1975 Italian Army reforms

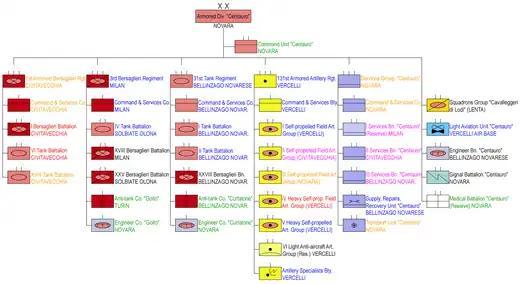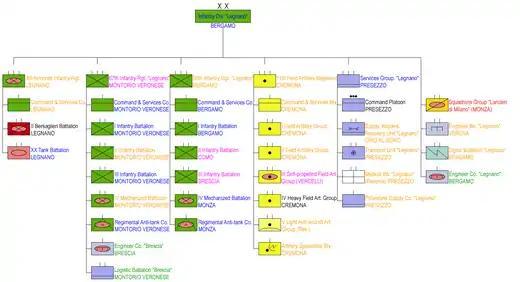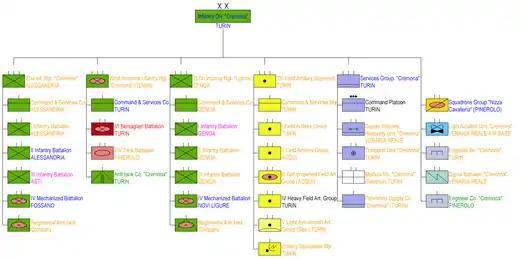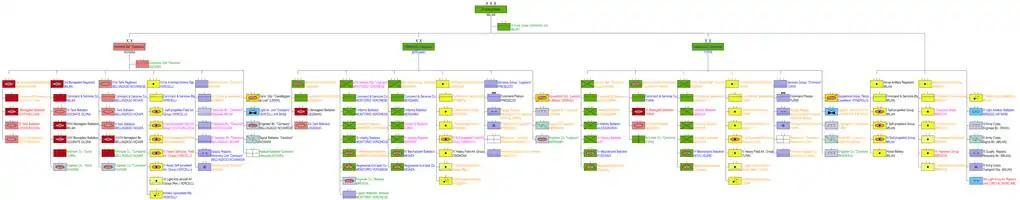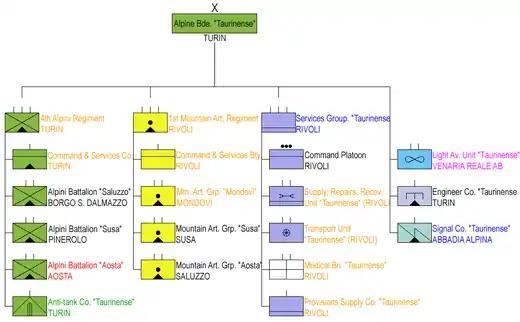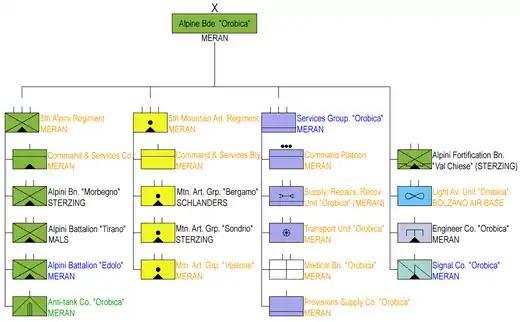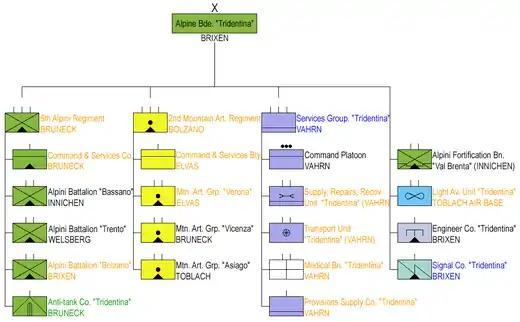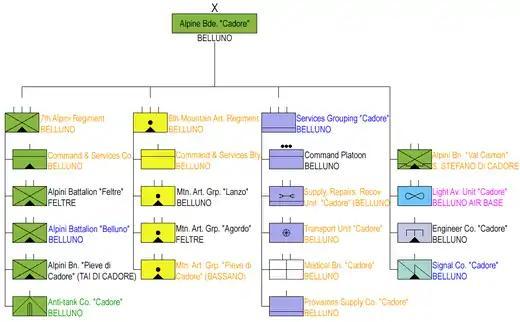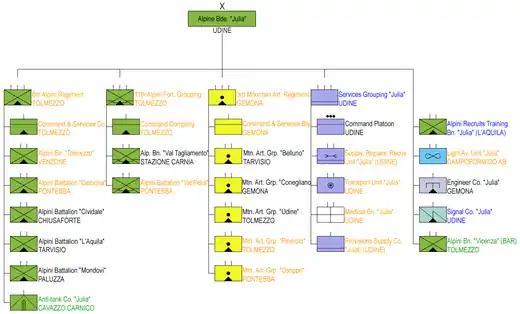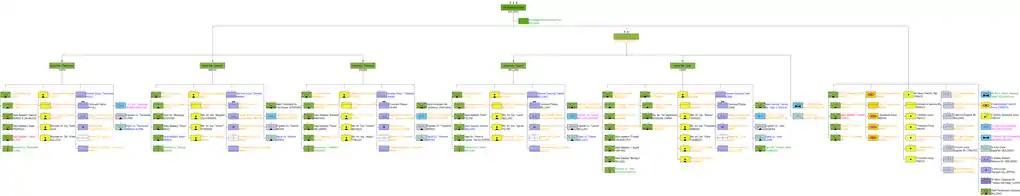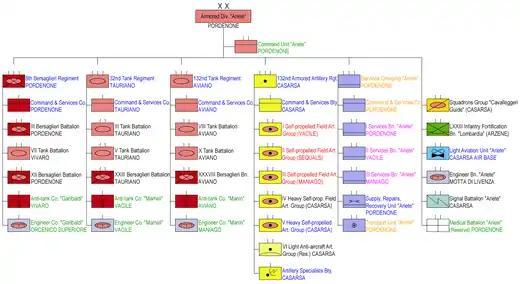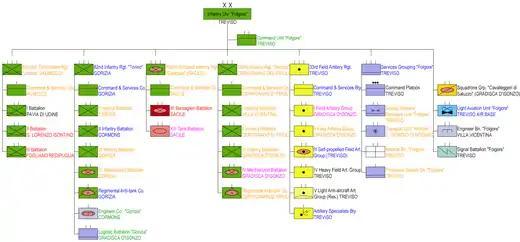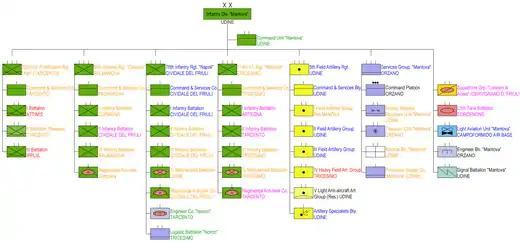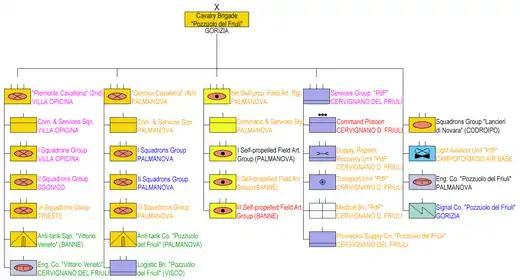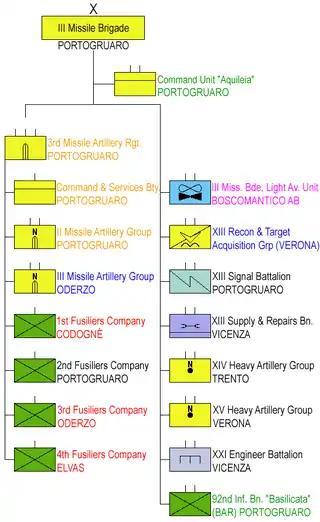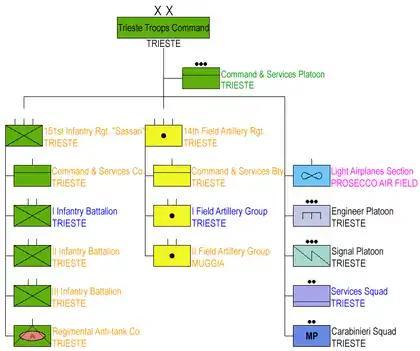
III Missile Brigade 1975 reform changes
Italian Army military regions 1975

In peacetime the Anti-aircraft Artillery Command was under administrative control of the Artillery Inspectorate in Rome, in wartime it would have come under operational control of NATO's Allied Land Forces Southern Europe Command in Verona.